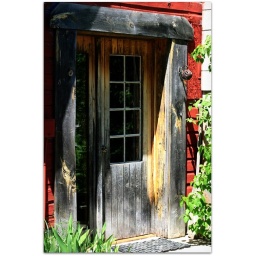
This is a door on a small house in Benzie County, Michigan.